Santa Fe Opera

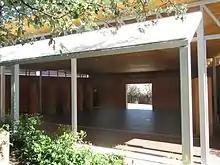
Gaddes Rehearsal Hall

Eight rehearsal halls exist on the campus grounds. They vary in size from the reproduction of the full-scale of the Crosby Theatre's stage and down to individual coaching studios for one-on-one coaching. Of the former group, the newest, completed for the 2010 season, is the Richard Gaddes Rehearsal Hall. It complements the existing full-size O'Shaughnessy Hall, which was rehabilitated for the 2012 season. In addition, six other halls of varying sizes allow several productions to be rehearsed simultaneously.